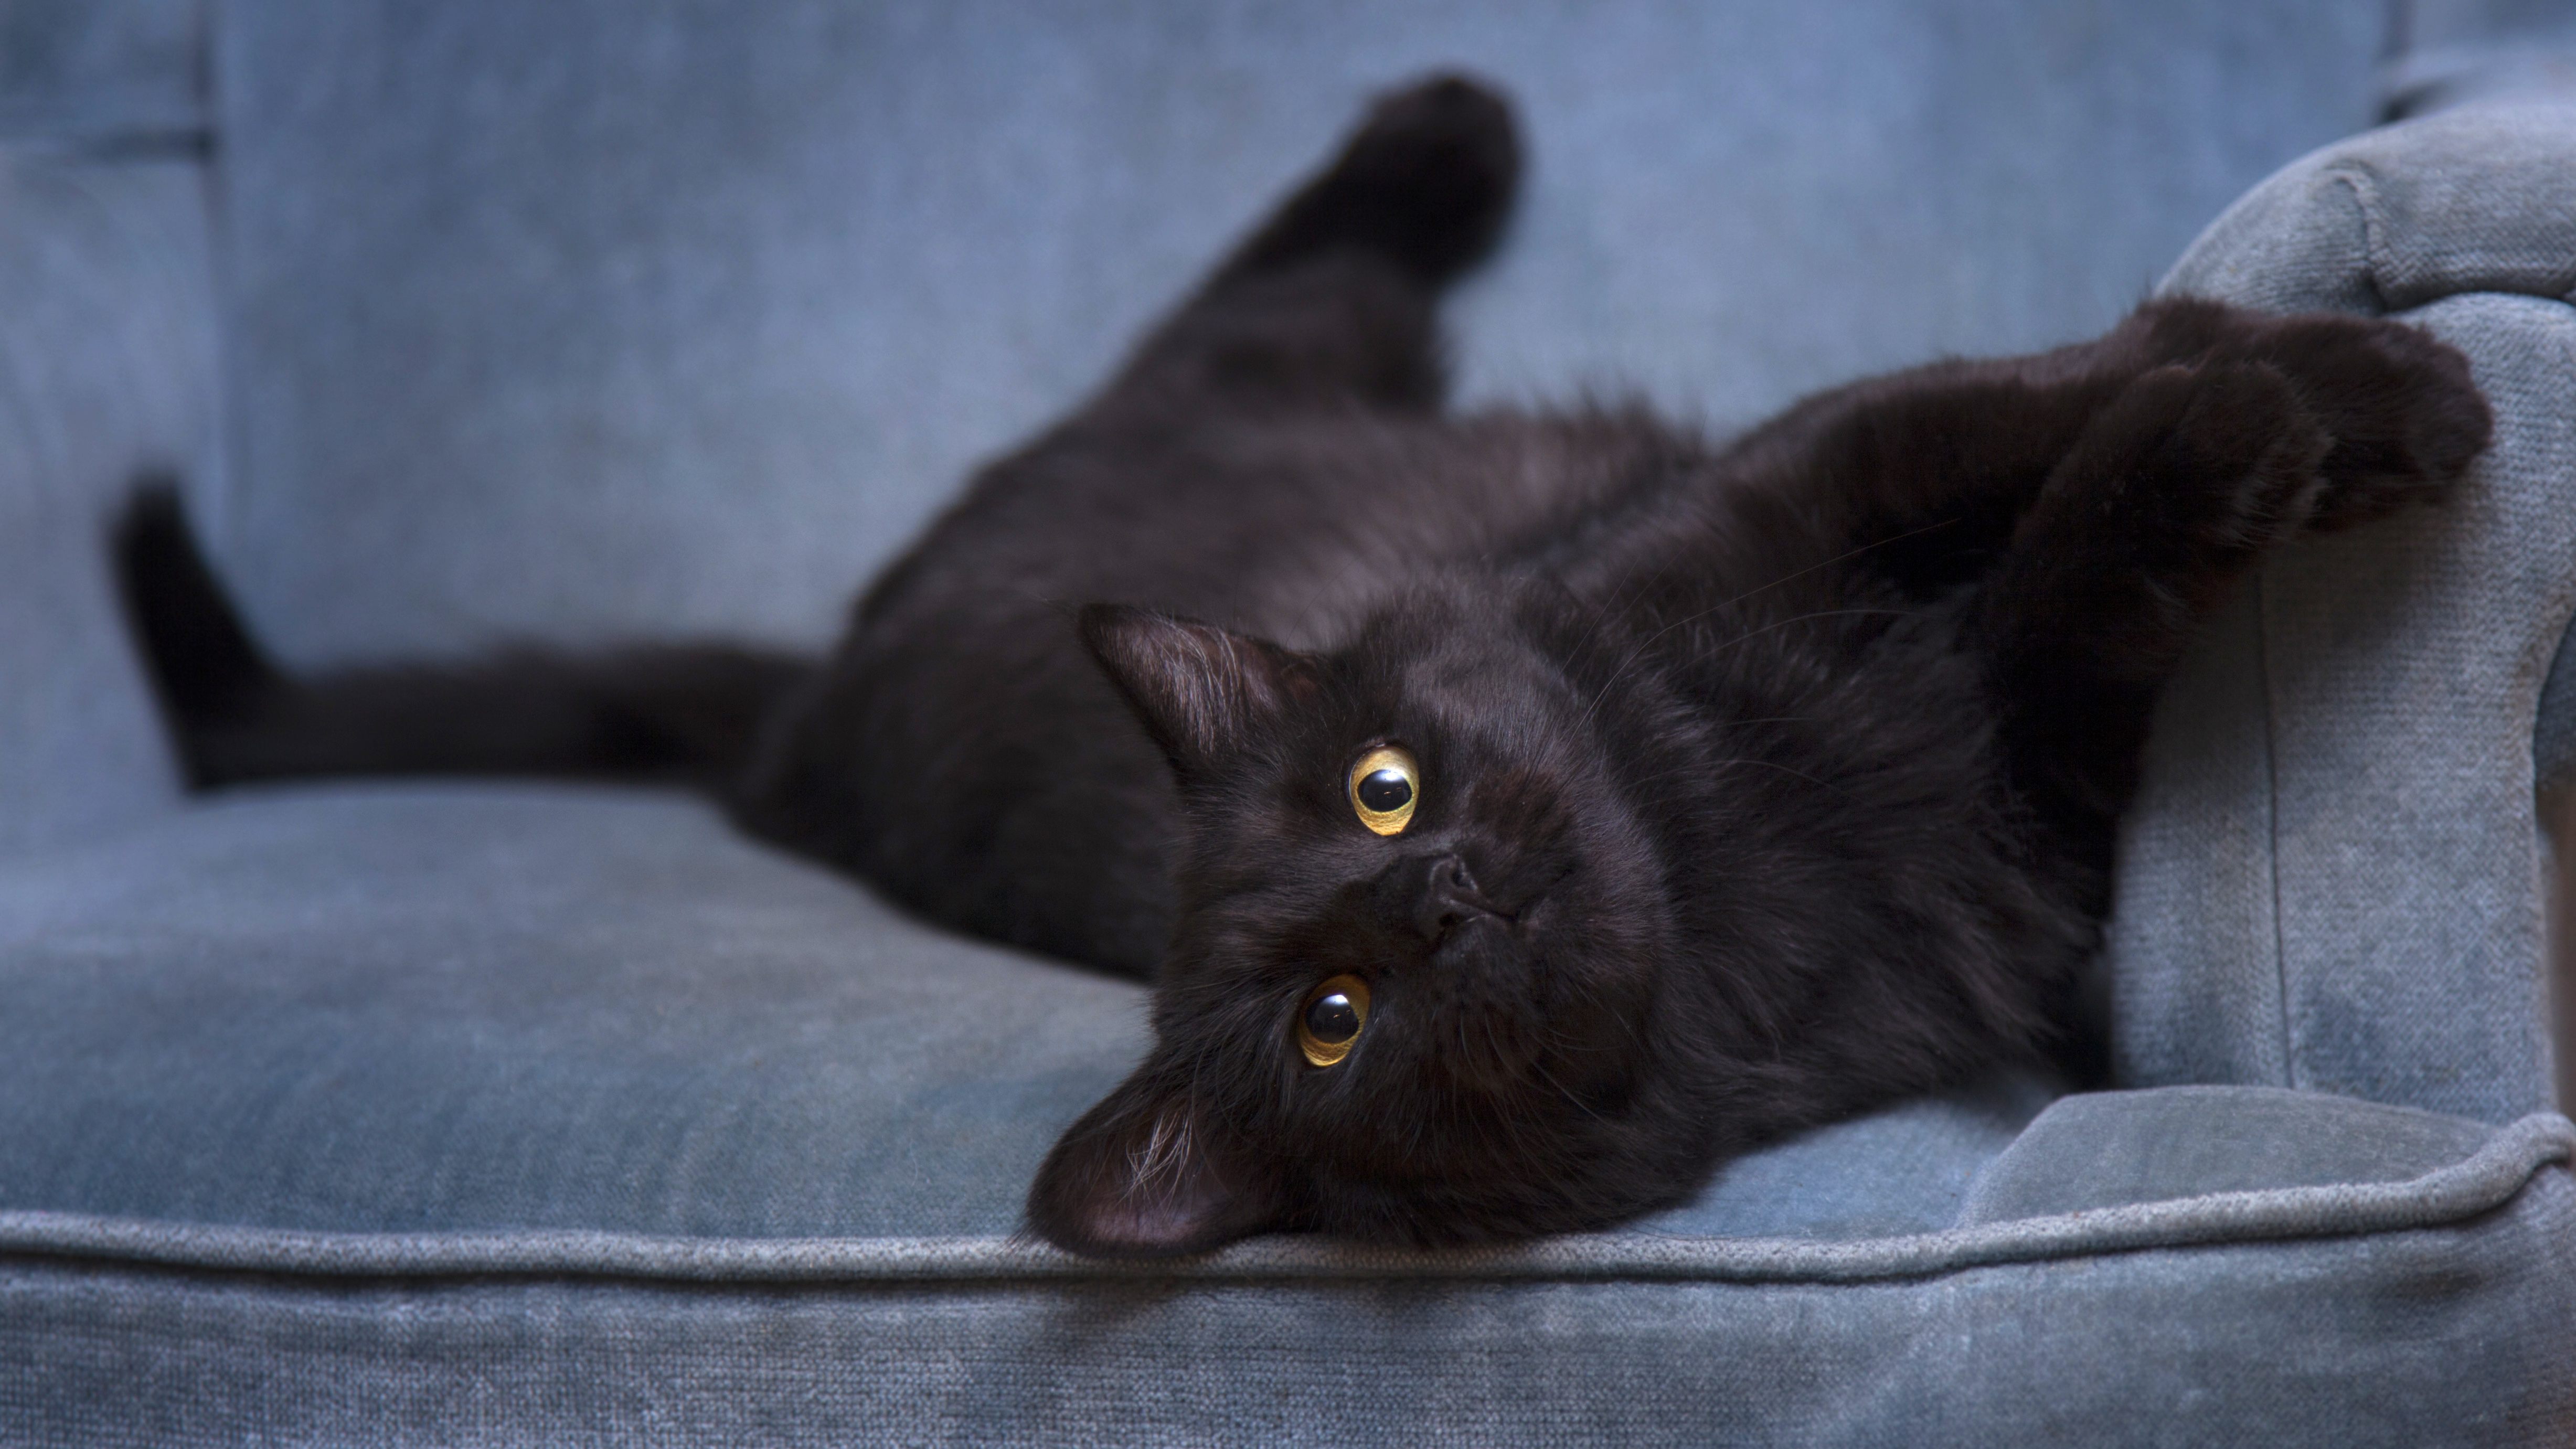
kitten, cat, feline, mammal, black cat, black, playful, 2015, nose, whiskers, blackcat, cateyes, feliscatus, vertebrate, chat, 3652015imstillstanding, goldeyes, small to medium sized cats, cat like mammal